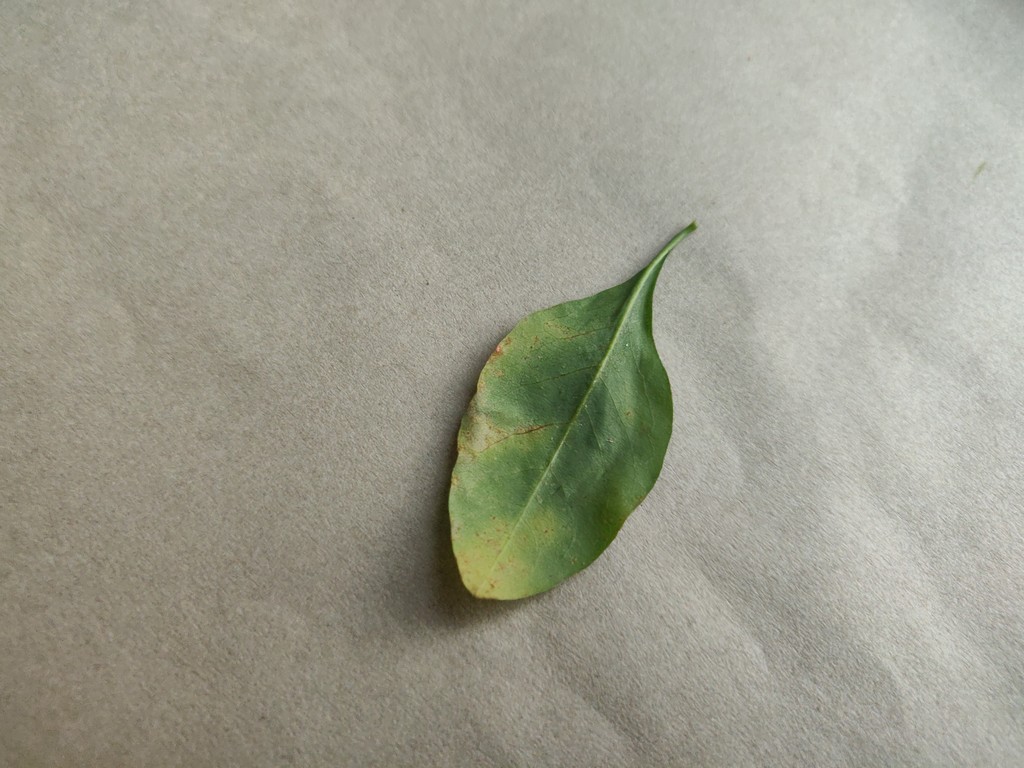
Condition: Unhealthy
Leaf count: single
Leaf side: back